Carla Hayden

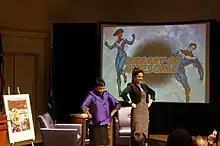
Dr. Hayden (left) and actress Lynda Carter participating in the June 2017 "Library of Awesome" event that celebrated the role of comics and graphic novels in promoting literacy, as they strike the typical pose of Wonder Woman

Hayden began her library career at the Chicago Public Library telling stories to children with autism. From 1973 to 1979, she worked as an associate/children's librarian at the Whitney Young branch. From 1979 to 1982, she served as the young adult services coordinator. From 1982 to 1987, Hayden worked as a library services coordinator at Chicago's Museum of Science and Industry.